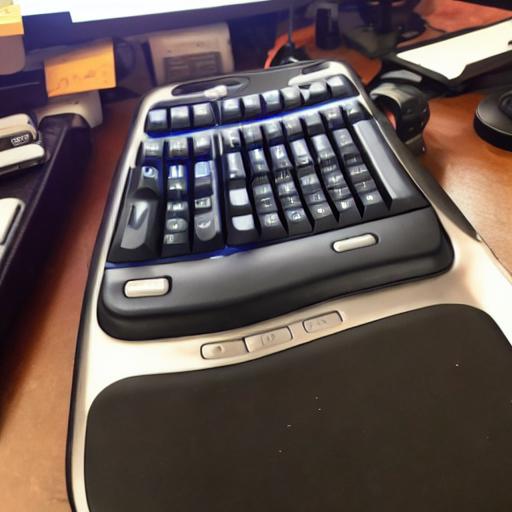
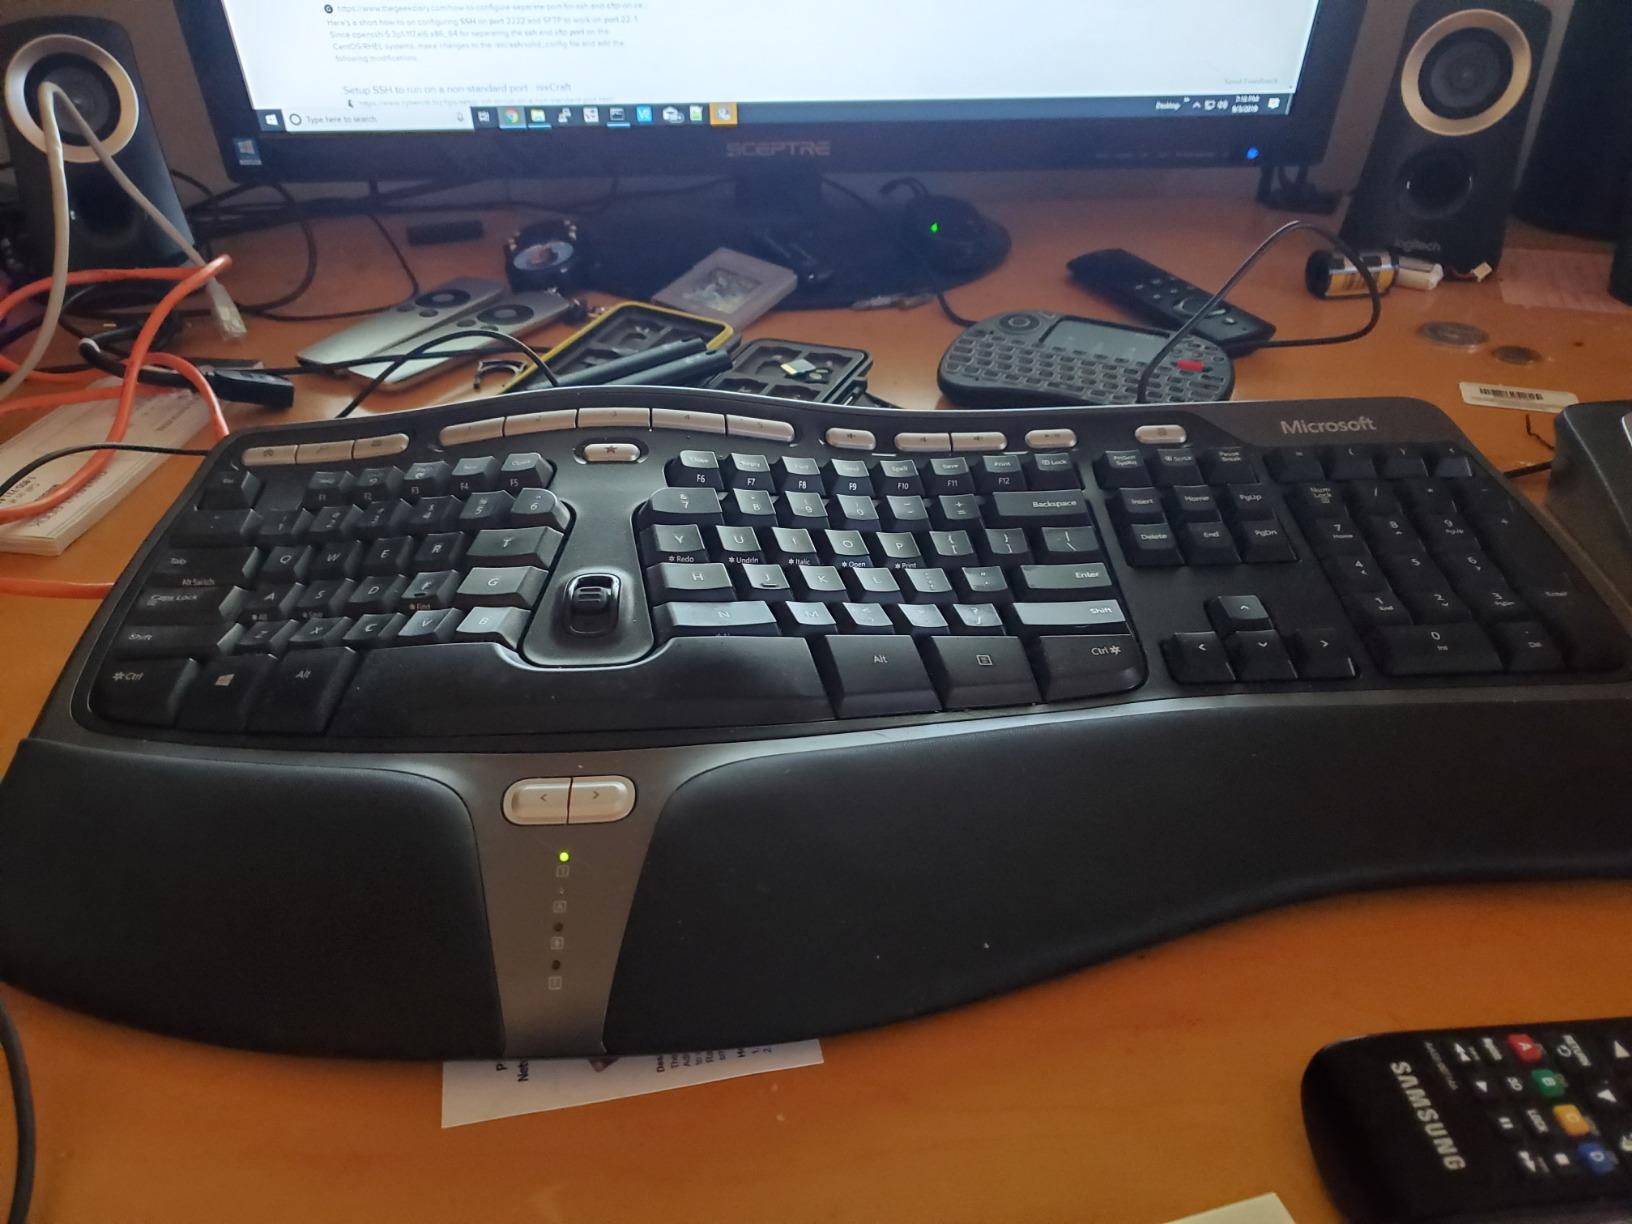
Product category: keyboard
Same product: no